Wookey Hole Caves

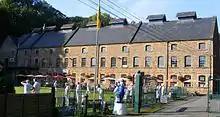
The paper mill, dating from around 1860

The cave was first opened to the public by the owner Captain G.W. Hodgkinson in 1927 following preparatory work by Balch. Three years later, John Cowper Powys wrote of the caves in the novel "A Glastonbury Romance". Hodgkinson took offence at the portrayal of his fictional equivalent, initiating a costly libel suit.